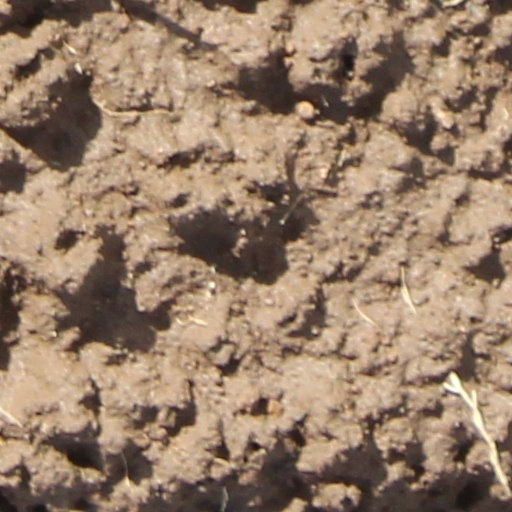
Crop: wheat